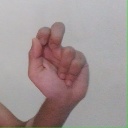
अक्षर: ढ